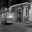
Label: ambulance